Laohekou

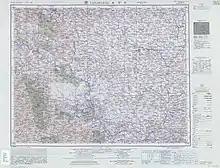
Map of Laohekou (labeled as LAO-HO-K'OU ) and nearby areas (1955)

Laohekou has a monsoon-influenced, four season humid subtropical climate (Köppen "Cfa"), with cold, damp (but comparatively dry), winters, and hot, humid summers. The monthly 24-hour average temperature ranges from in January to in July, while the annual mean is . A majority of the annual precipitation of occurs from June to September. With monthly percent possible sunshine ranging from 33% in January to 46% in August, the city receives 1,762 hours of bright sunshine annually; January thru March is the cloudiest period of the year.